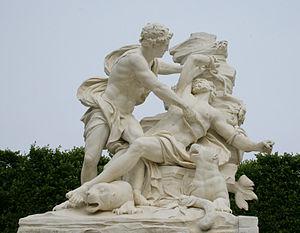
Aristée attachant le dieu marin Protée à un rocher pour le forcer à lui dévoiler son avenir.